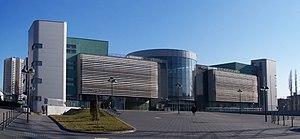
L'université de Silésie à Katowice a été fondée le 8 juin 1968 à Katowice en Pologne.